Battle of Orthez

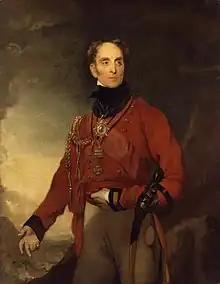
Lowry Cole

Since Wellington was anxious not to bring on an engagement, he tried to flank Soult out of position. He sent Beresford to cross the Gave de Pau downstream at Lahontan and circle around Soult's right flank. At the same time, Hill's corps moved directly toward Orthez. By 25 February, Soult had massed his army at Orthez and courted battle with the Allies. The French marshal counted 33,000 foot soldiers, 2,000 horsemen, 1,500 gunners and sappers, supported by 48 field guns. Wellington could bring 38,000 infantry, 3,300 cavalry, 1,500 gunners and sappers, supported by 54 artillery pieces against the French. Five battalions were absent: 1/43rd Foot and 1/95th Rifles from the Light Division, 2nd Provisional from 4th Division, 79th Foot from 6th Division and 51st Foot from 7th Division. Confronted with Soult in a fighting mood, the British commander planned to send Beresford to break Soult's right flank while Picton and three divisions kept the French center busy. Meanwhile, Hill's corps was to attack Orthez, get across the Gave de Pau and envelop the French left flank. With luck, Soult would be crushed between Beresford and Hill.